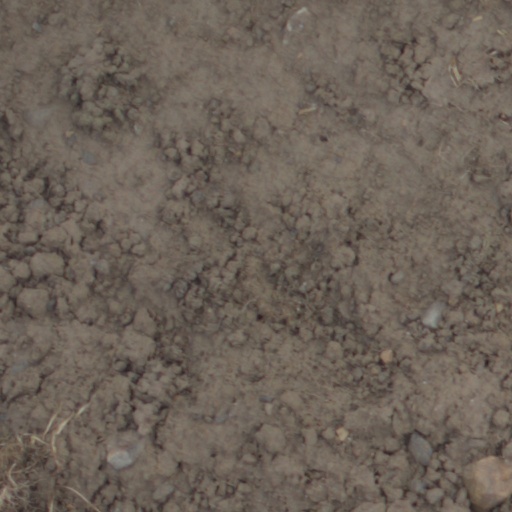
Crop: wheat